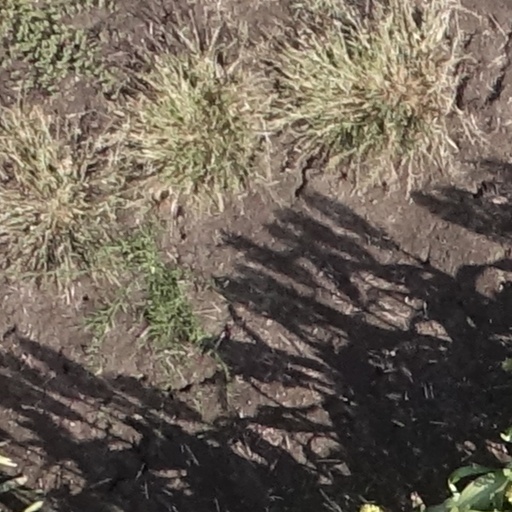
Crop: sorghum